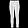
Label: Trouser